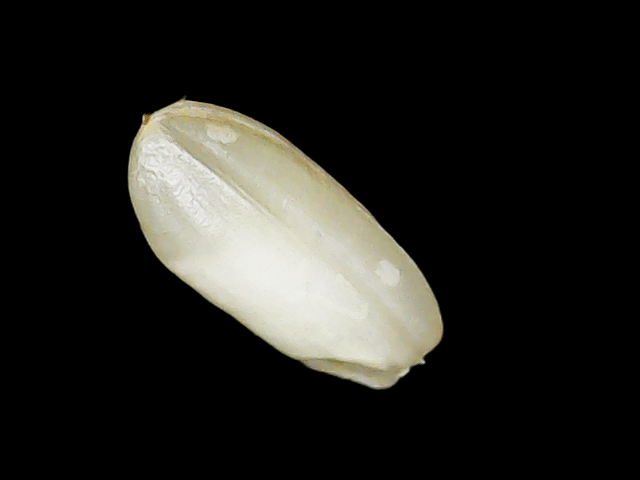
Rice variety: Binadhan10